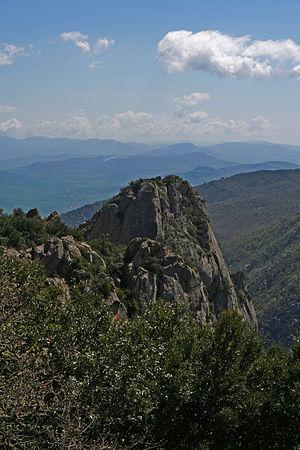
Les monts Sicanes sont une chaîne de montagnes située dans la zone centro-méridionale de la Sicile, entre les provinces d'Agrigente et de Palerme. Ils comprennent plusieurs communes situées dans cette vaste zone à mi-distance entre Palerme au nord et Agrigente au sud, et entre Trapani à l'ouest et Caltanissetta à l'est.